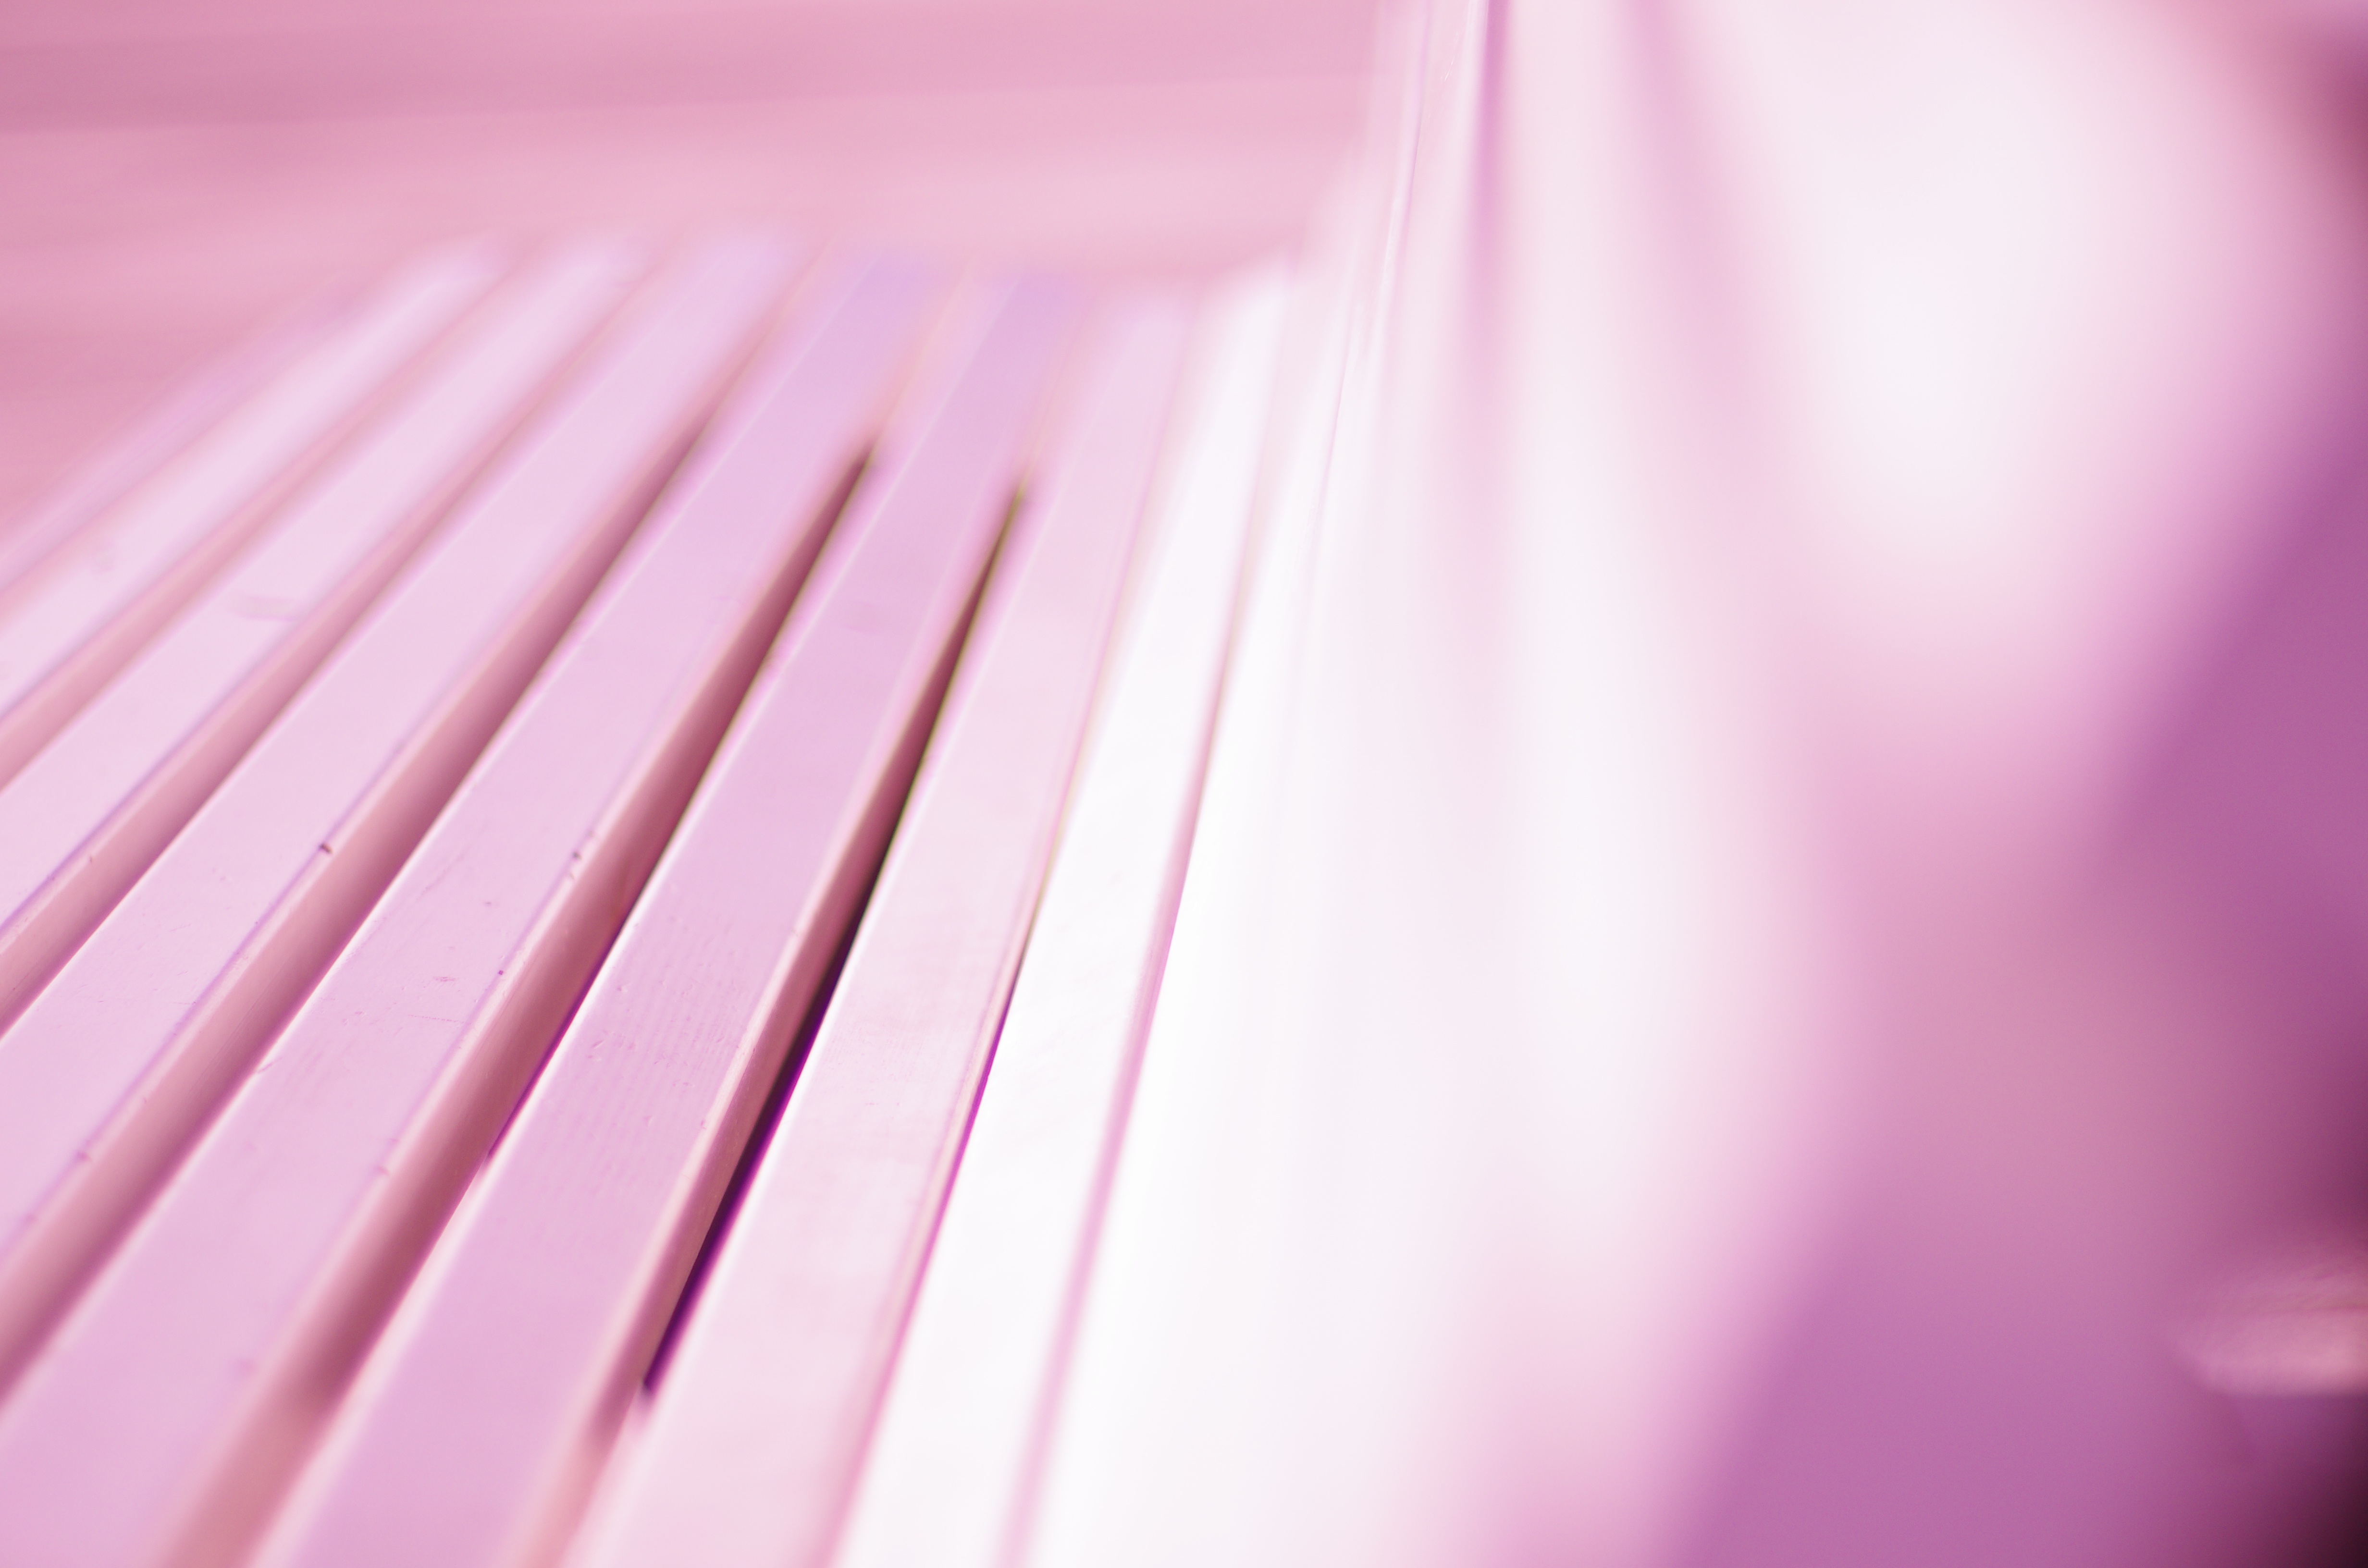
hand, photography, flower, purple, petal, line, red, color, pink, close up, magenta, shape, macro photography